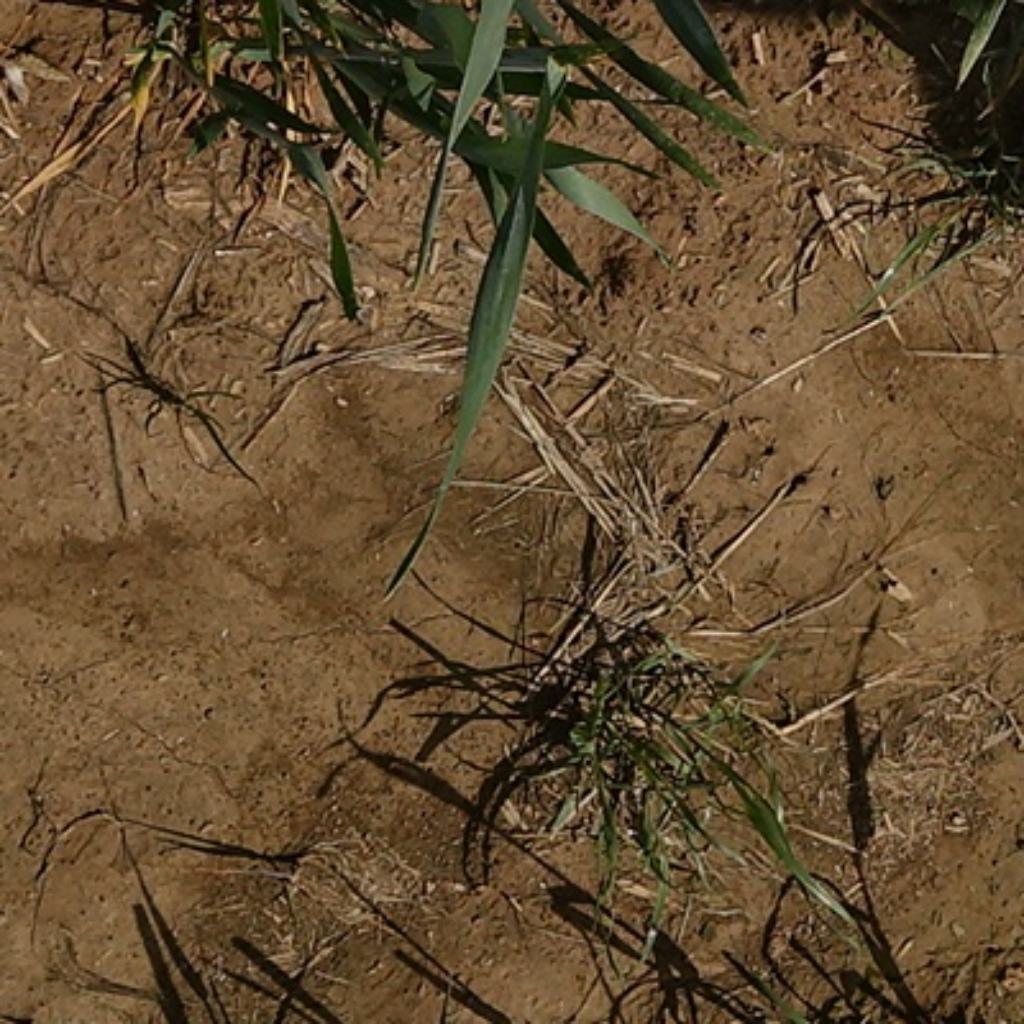
Country: France
Location: VLB
Wheat development stage: Filling